History of the Song dynasty

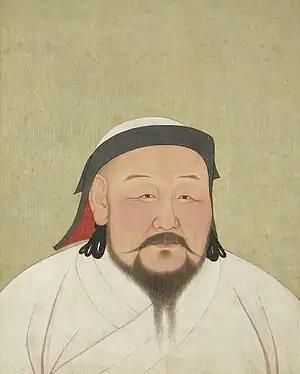
Kublai Khan ruled as the Khagan of the Mongol Empire from 1260 to 1271. From 1271 until his death in 1294 he was the emperor of China, establishing the Yuan dynasty that would end in 1368.

When the Song capital was removed far south to Hangzhou, massive numbers of people came from the north. Unlike the flat plains of the north, the mountainous terrain riddled with lakes and rivers in southern China is largely a hindrance and inhospitable to widespread agriculture. Therefore, the Southern Song took on a unique maritime presence that was largely unseen in earlier dynasties, grown out of the need to secure importation of foreign resources. Commercial cities (located along the coast and by internal rivers), backed by patronage of the state, dramatically increased shipbuilding activity (funding harbor improvements, warehouse construction, and navigation beacons). Navigation at sea was made easier by the invention of the compass and Shen Kuo's treatise of the 11th century on the concept of true north (with magnetic declination towards the North Pole). With military defense and economic policy in mind, the Southern Song established China's first standing navy. China had a long naval history before that point (example, Battle of Chibi in 208), and even during the Northern Song era there were concerns with naval matters, as seen in examples such as the Chinese official Huang Huaixin of the Xining Reign (1068–1077) outlining a plan of employing a drydock for repair of 'imperial dragon boats' (see Science and technology of the Song dynasty). Already during the Northern Song, the Chinese had established fortified trade bases in the Philippines, a noted interest of the court to expand China's military power and economic influence abroad. Provincial armies in the Northern Song era also maintained naval river units. However, it was the Southern Song court that was the first to create a large, permanent standing naval institution for China in 1132. The new headquarters of the Southern Song Chinese admiralty was based at Dinghai, the office labeled as the Yanhai Zhizhi Shisi (Imperial Commissariat for the Control and Organization of Coastal Areas). Even as far back as 1129 officials proposed ambitious plans to conquer Korea with a new navy and use Korea as a base for launching invasions into Jin territory, but this scheme was never achieved and was of secondary importance to maintaining defense along the fluctuating border with Jin.